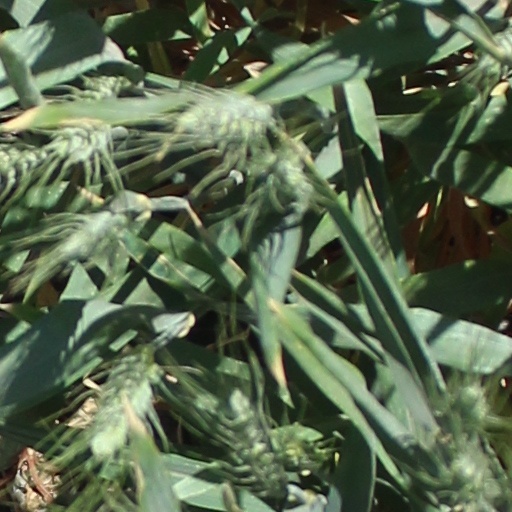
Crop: wheat